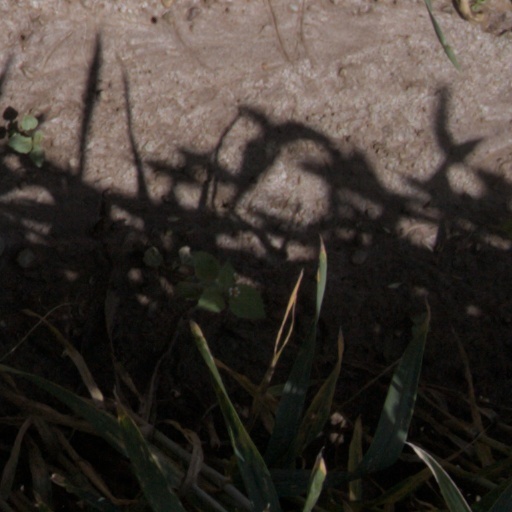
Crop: wheat